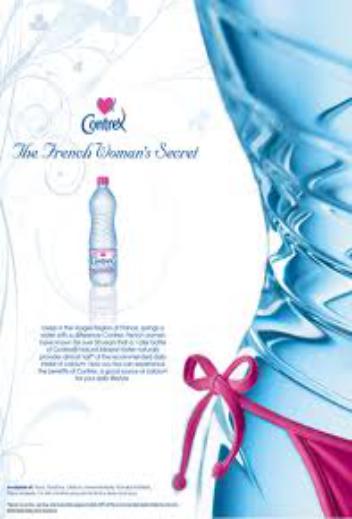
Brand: contrex
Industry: Food